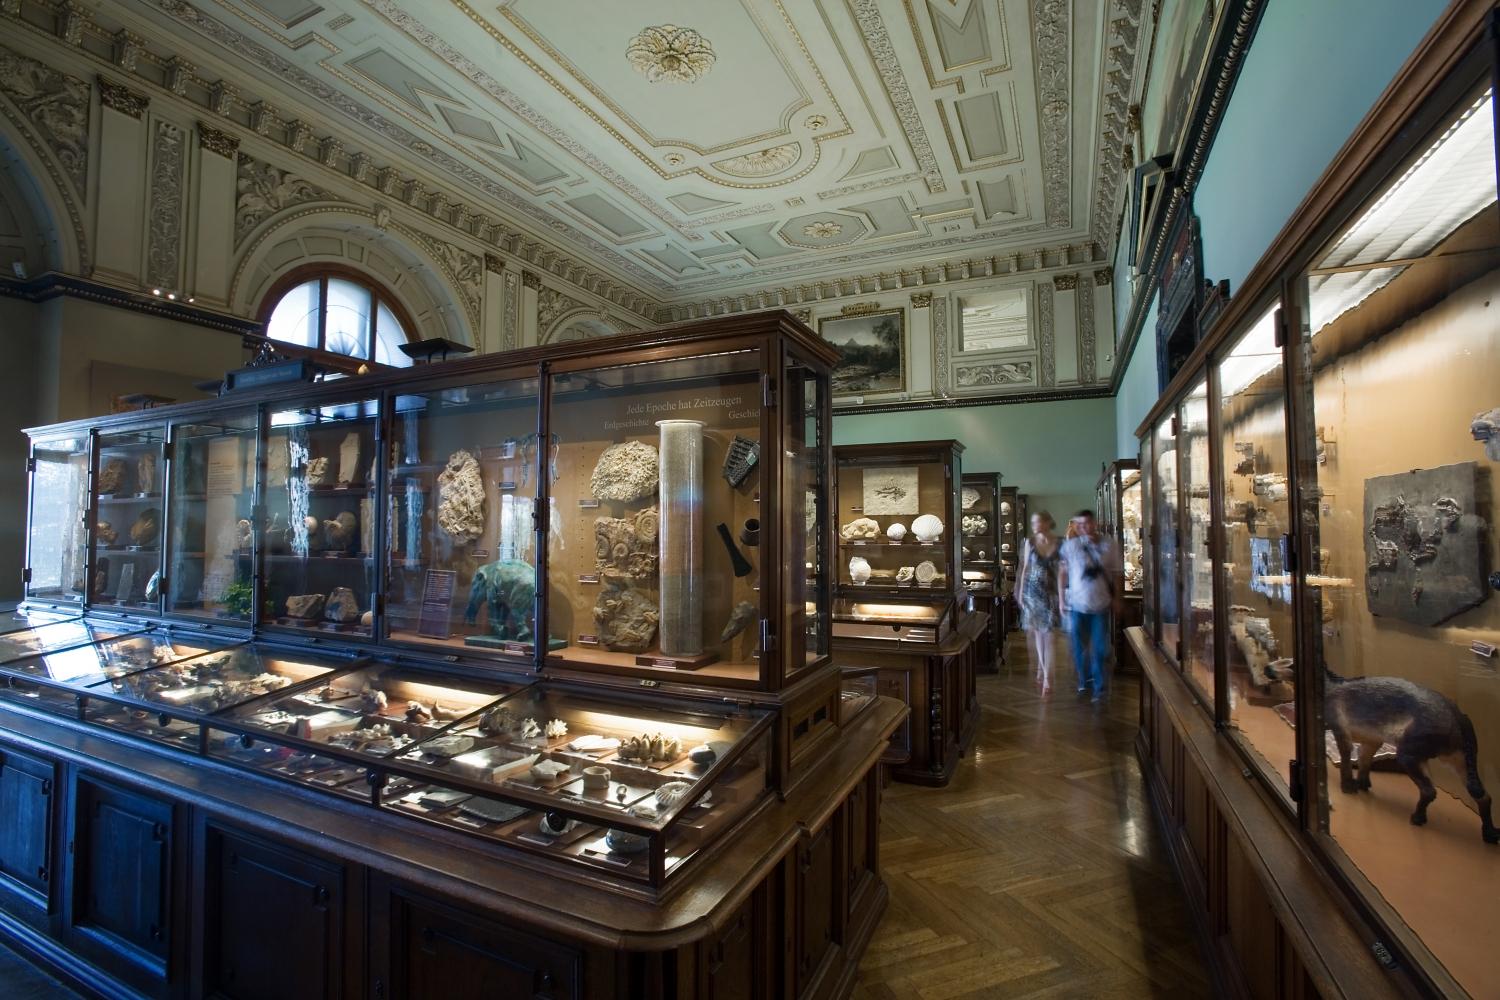
hai người này đang tham quan khu trưng bày của một viện bảo tàng